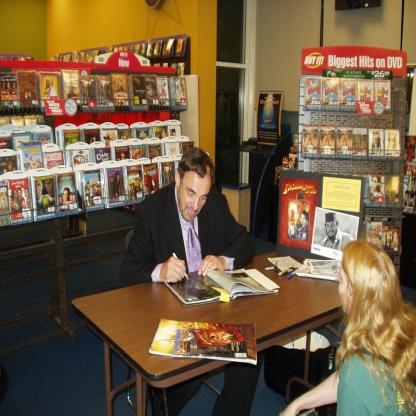
Scene: Indoor